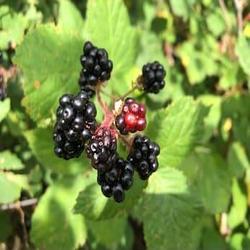
Label: Blackberry